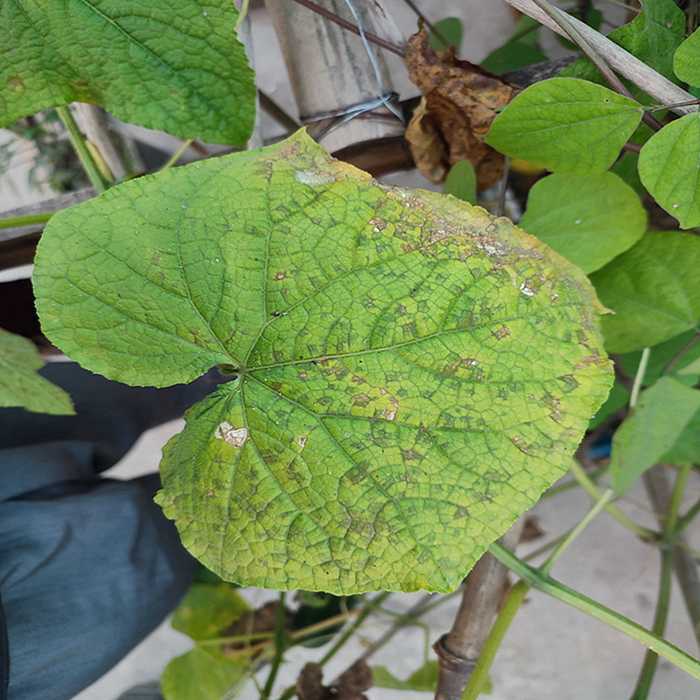
Plant: Cucumber
Label: Downy mildew